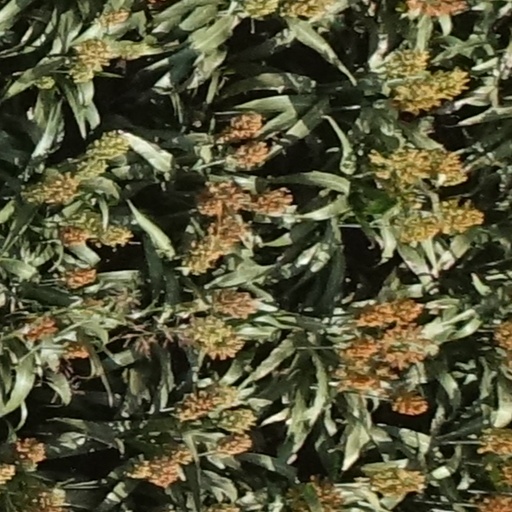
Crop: sorghum